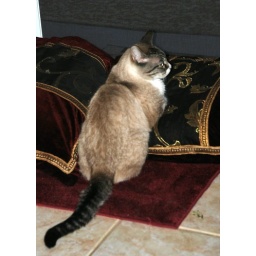
Mr. Pooh loves to sit on the pillows by the window and watch the birds